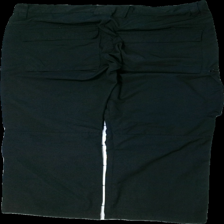
View: back
Type: Trousers
Category: Men
Brand: Not in the list
Brand text on label: Porsche
Colors: Black
Material: 82% polyester, 18% cotton
Cut: Regular
Season: All
Price range: 100-150
Recommended usage: Reuse